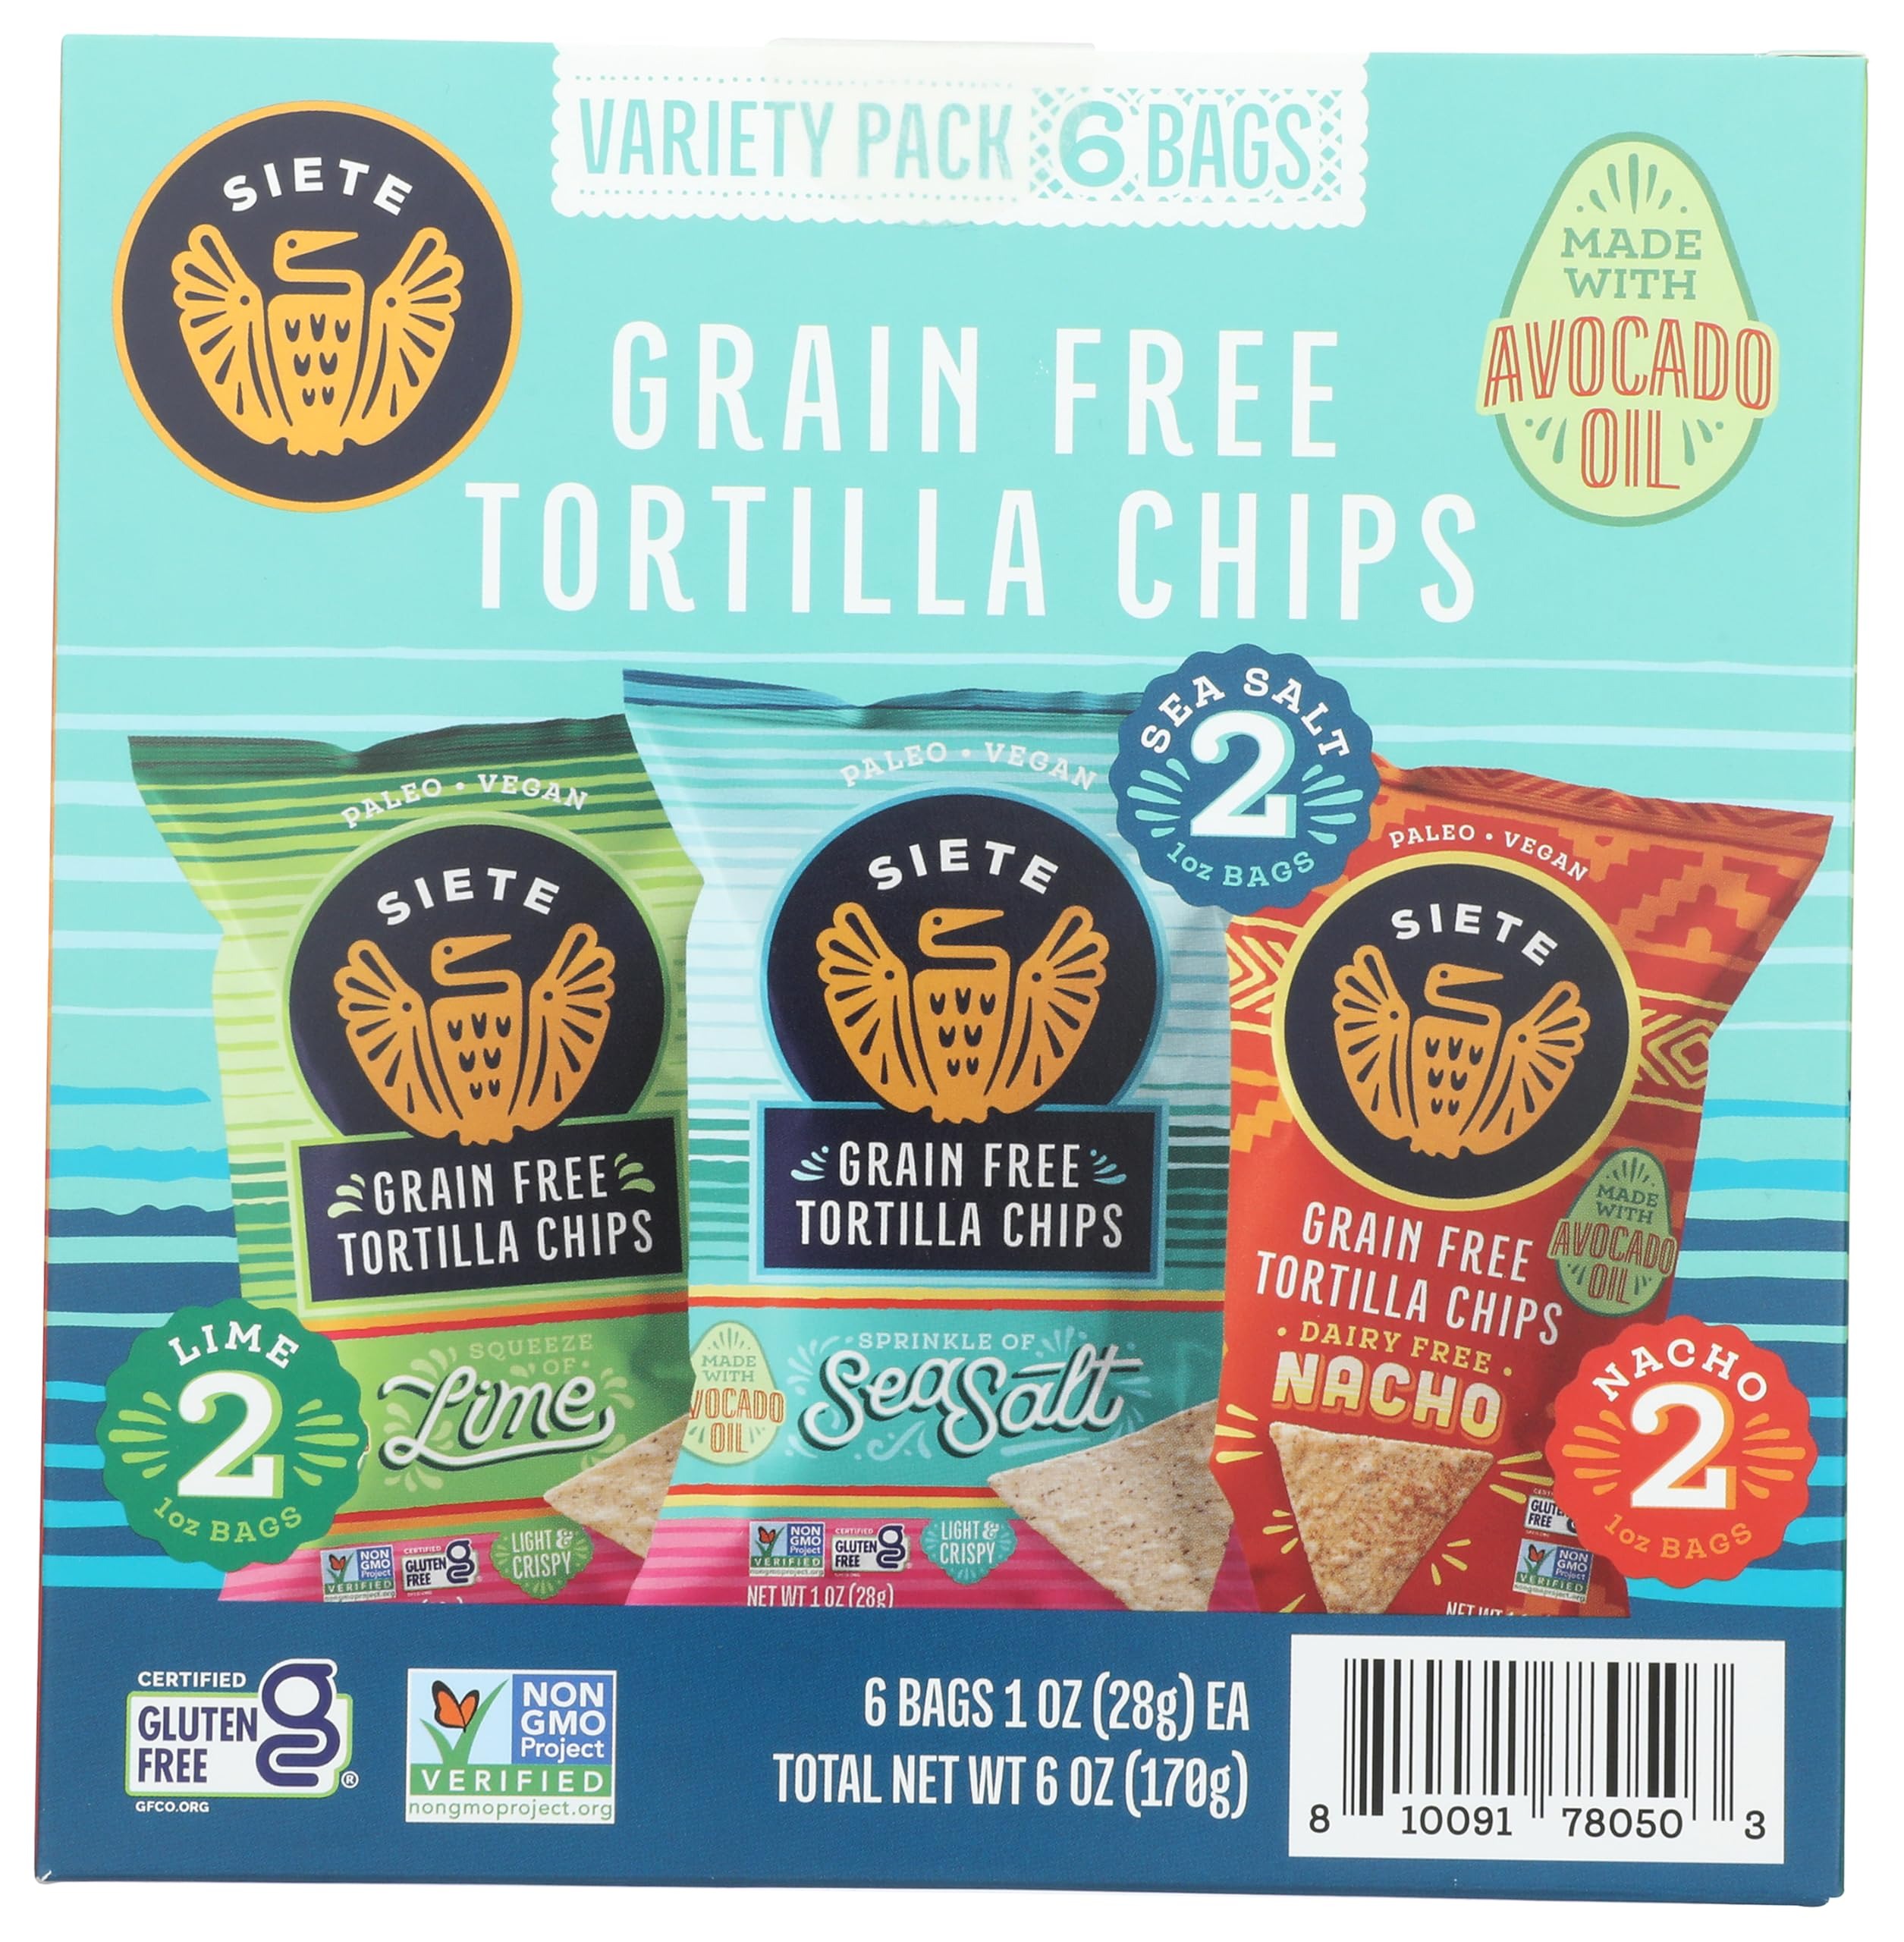
Item Name: SIETE FAMILY FOODS Grain Free Tortilla Chips Variety Pack 6pk, 6 OZ
Product Description: Snacks
Value: 6.0
Unit: Ounce

Price: 10.85